Someday This Pain Will Be Useful to You (film)

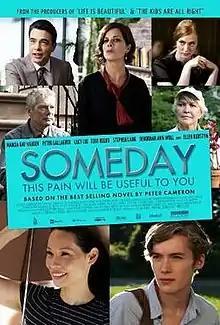

Someday This Pain Will Be Useful to You is a 2011 comedy-drama film directed by Roberto Faenza, who co-wrote the screenplay with Dahlia Heyman, based on Peter Cameron's 2007 novel of the same name. It is primarily Italian-financed but was shot in English. The teenage American protagonist was played by eighteen-year-old English actor Toby Regbo and the supporting cast is mainly American.